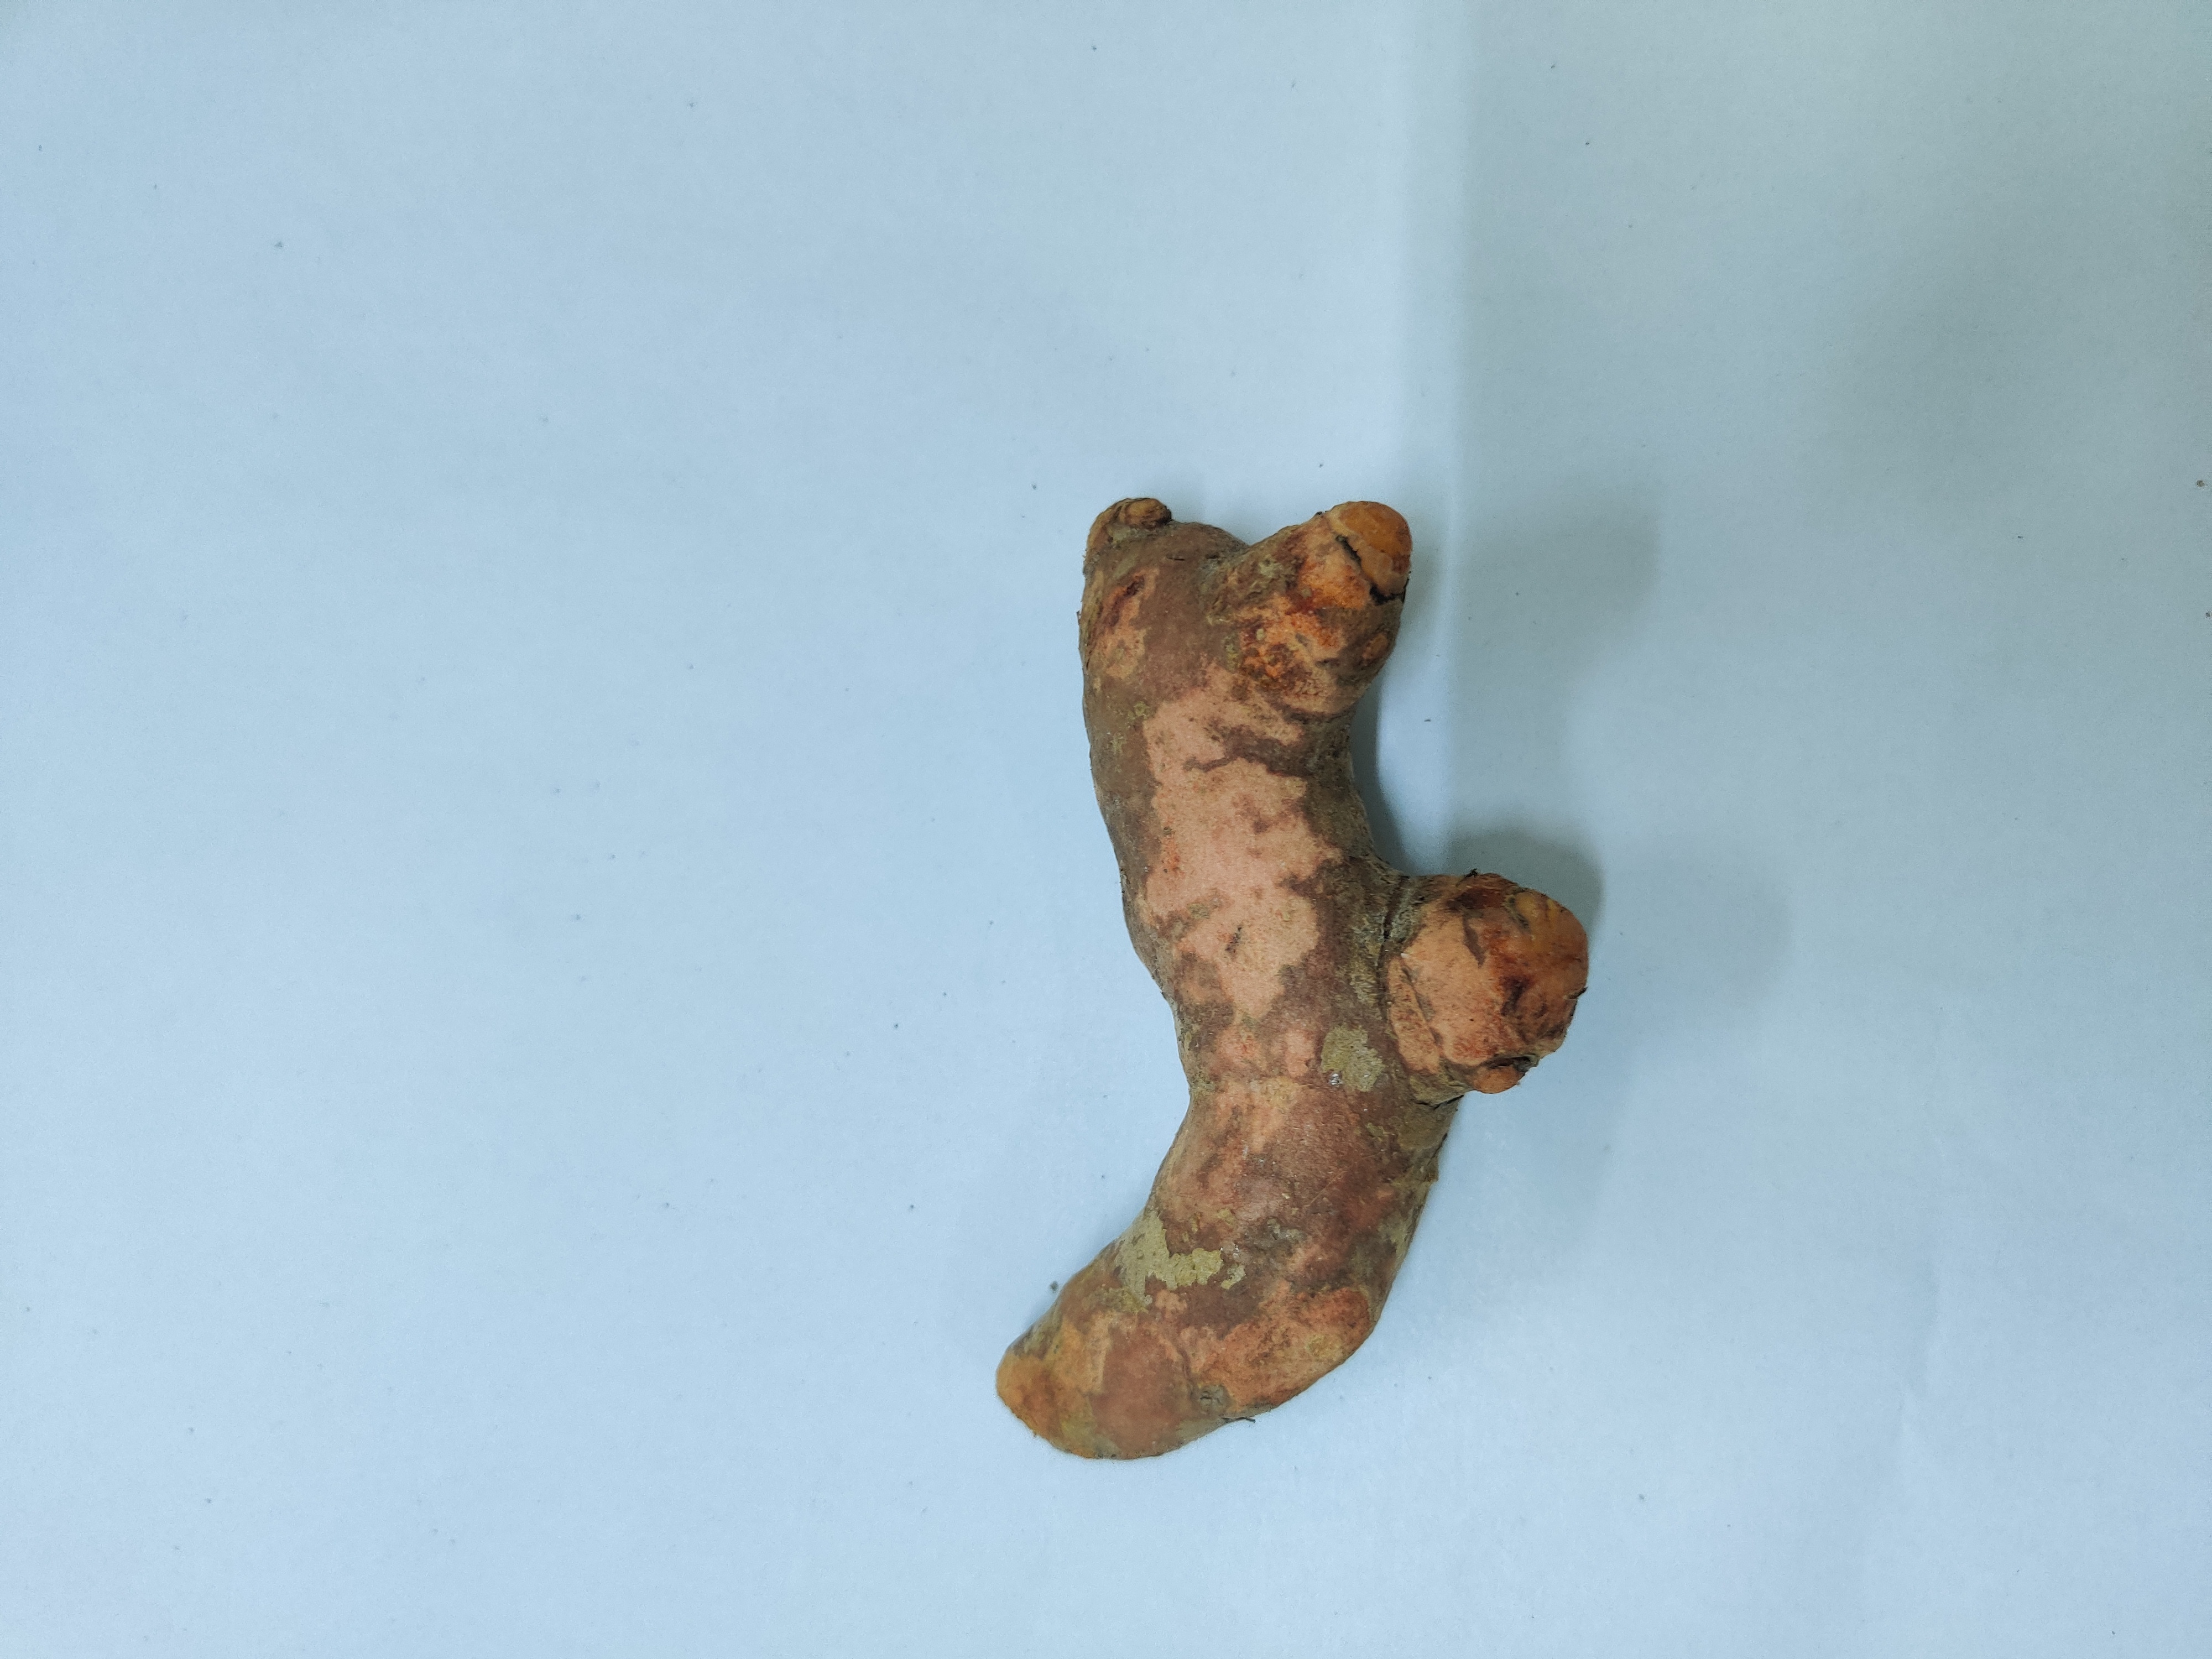
Crop: Turmeric
Condition: Damaged